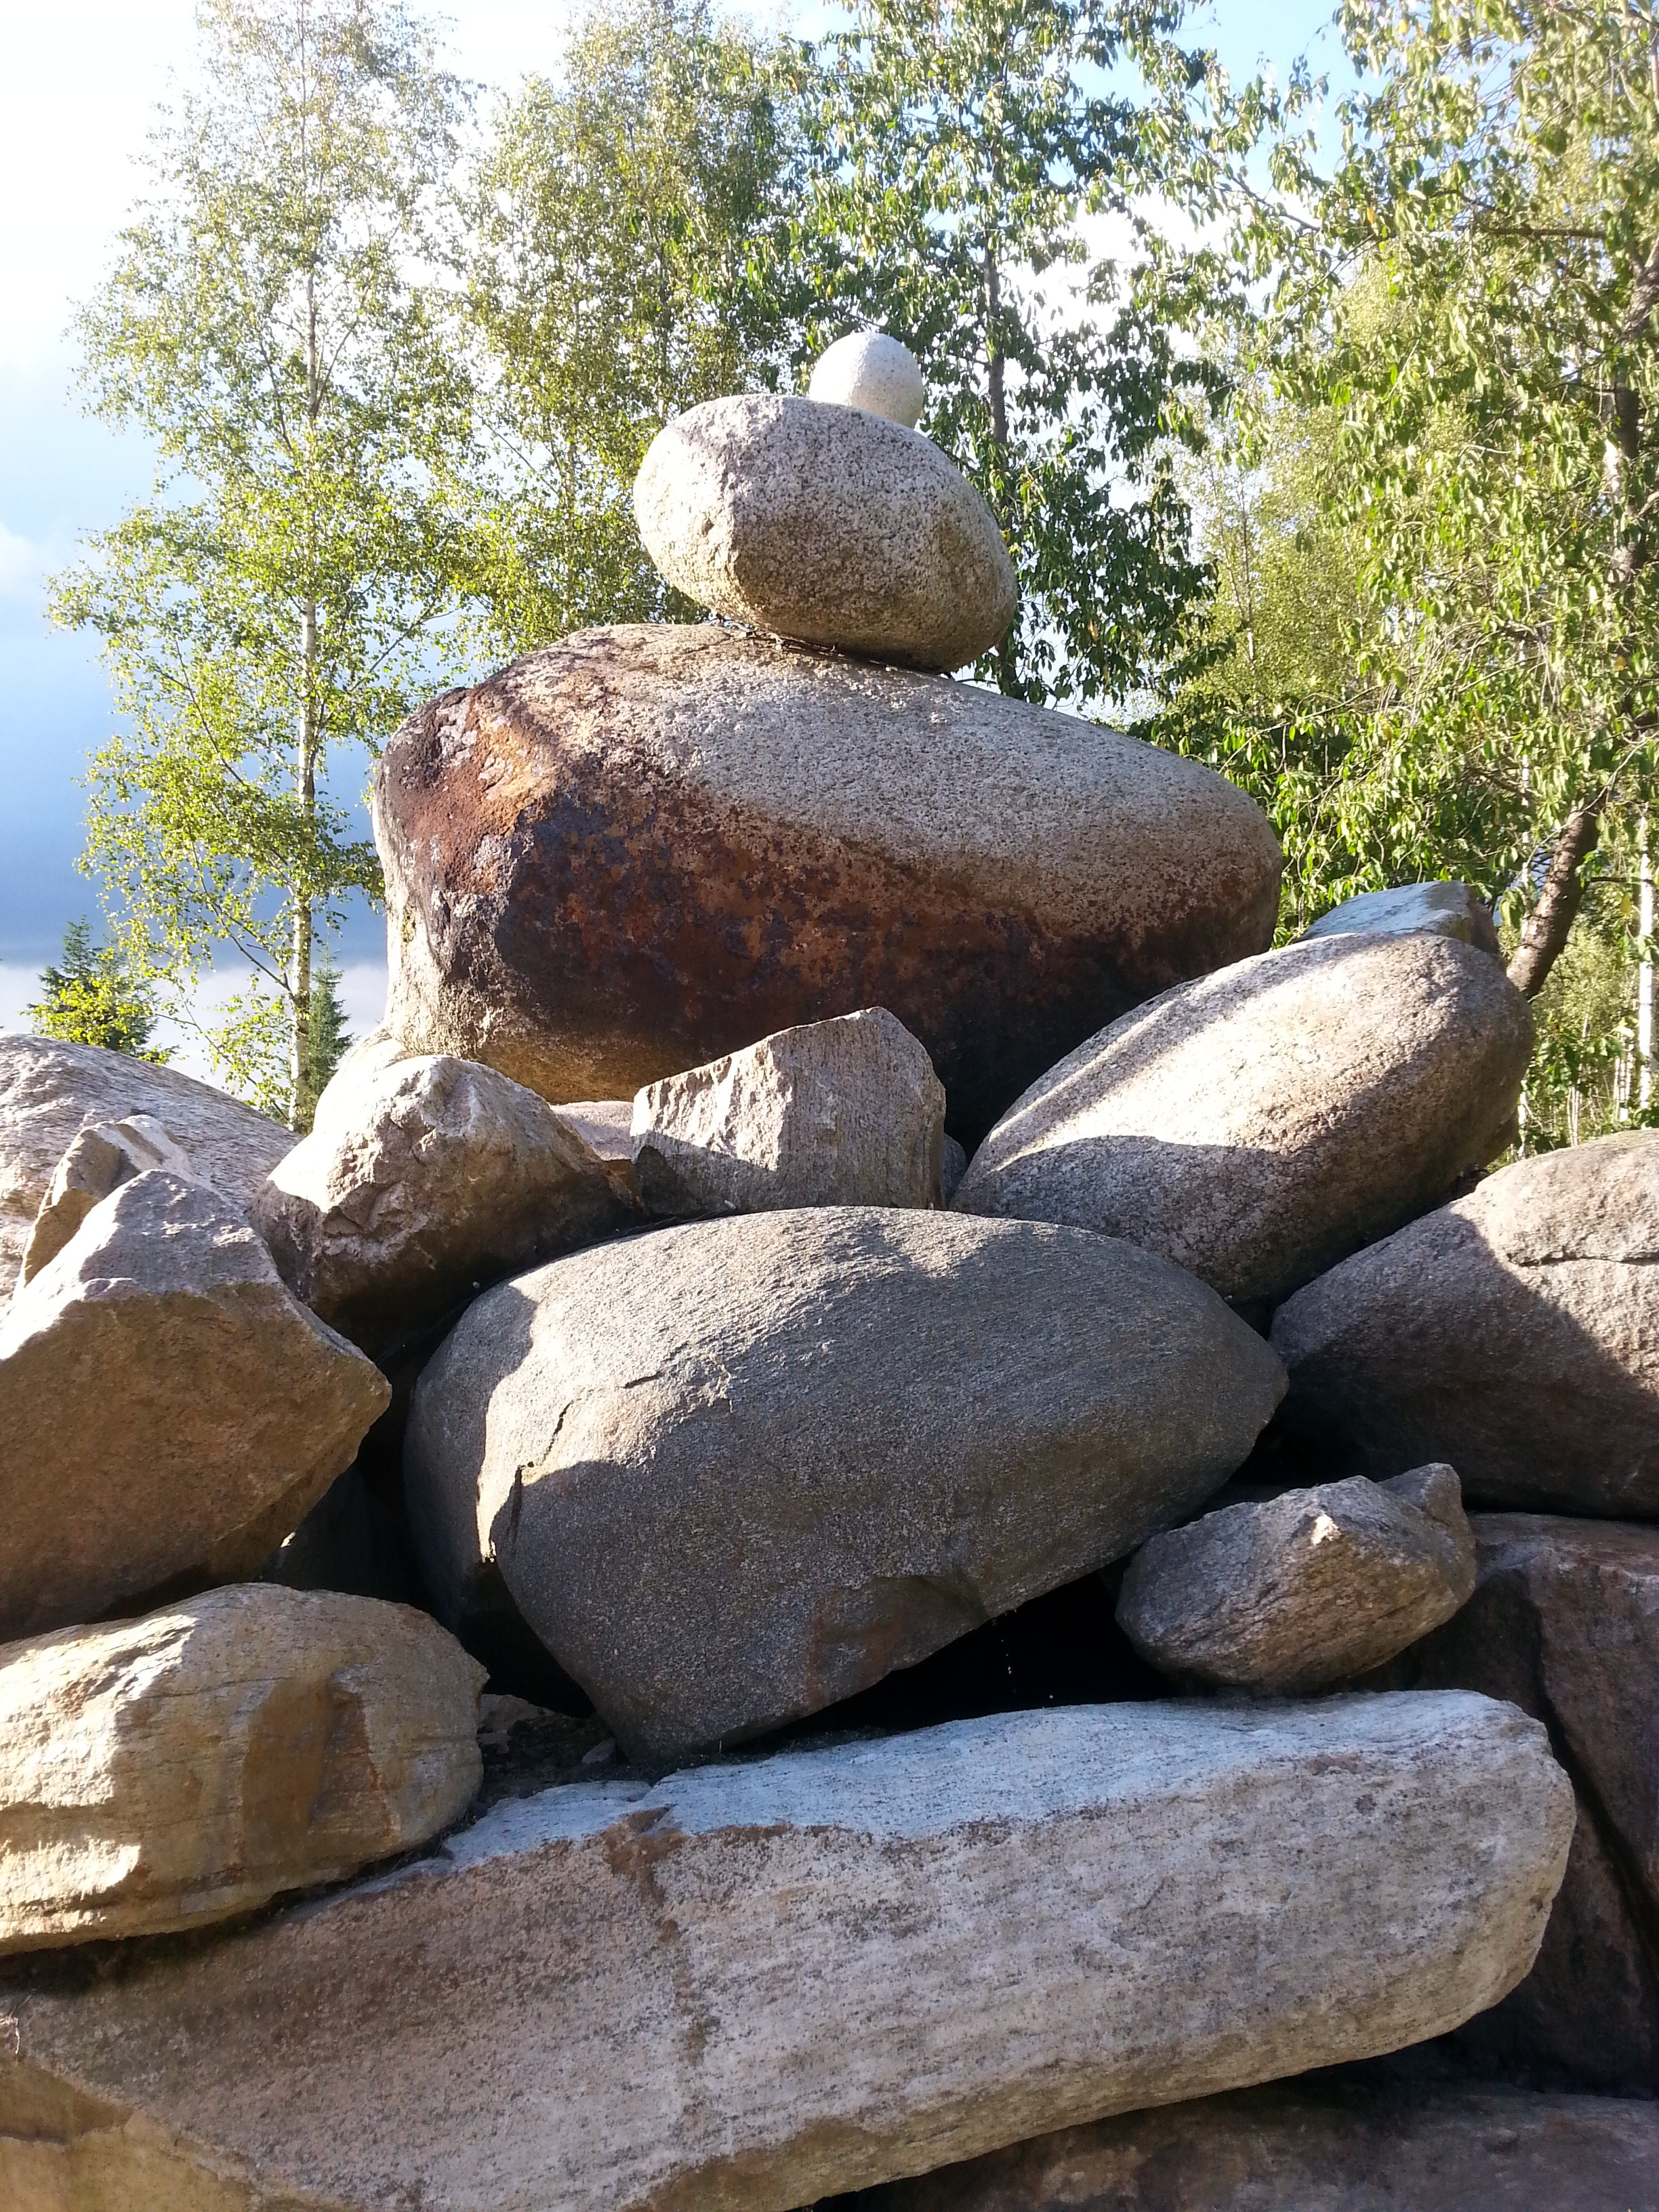
nature, rock, wood, stone, high, pebble, stone wall, garden, material, boulder, water feature, least, pile of rubble